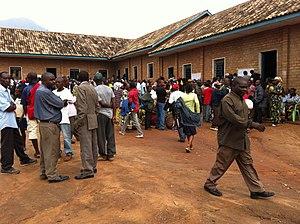
Mulongwe est un quartier de la cité d’Uvira et en même temps le nom d'une rivière portant le même nom, en République démocratique du Congo.